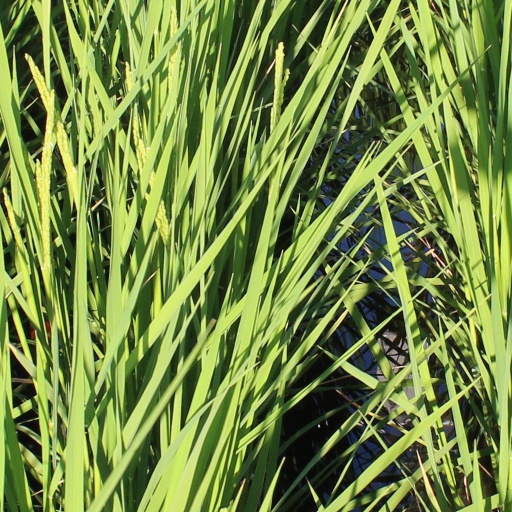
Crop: rice